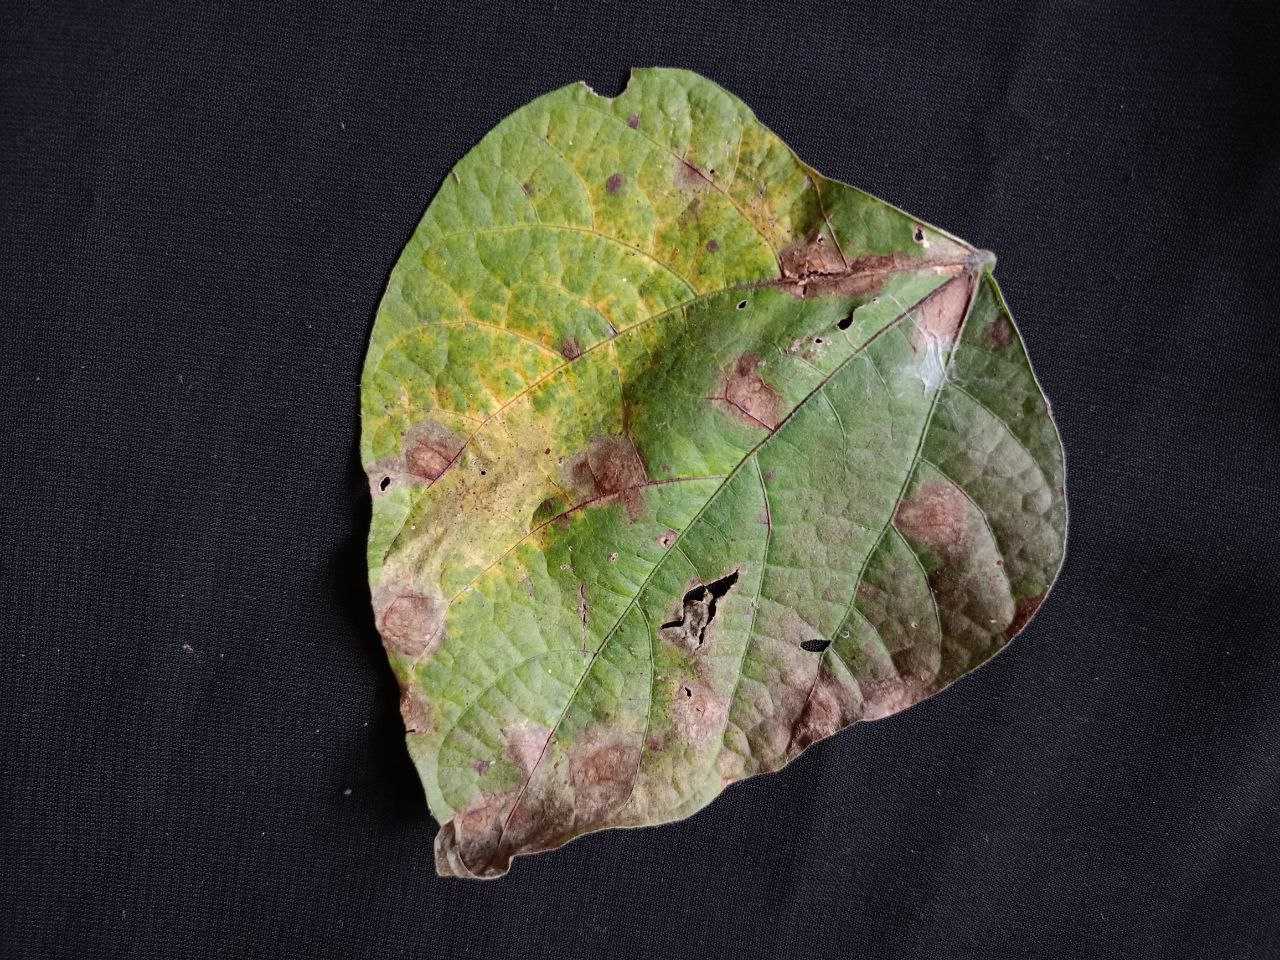
Crop: bean
Leaf condition: Blight